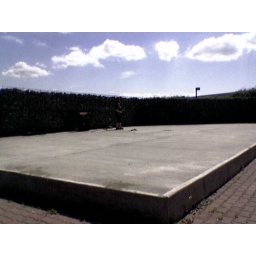
lone guitar girl in anchorage